List of birds of Canada

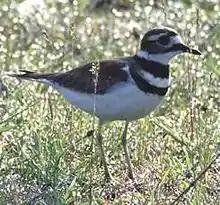
Killdeer

Order: CharadriiformesFamily: Recurvirostridae